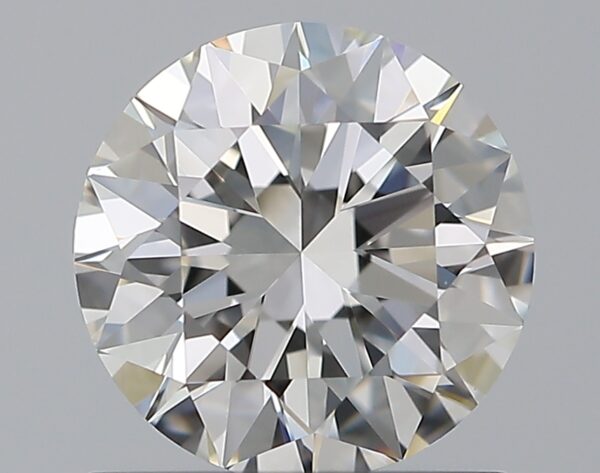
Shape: round
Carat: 1
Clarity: VVS1
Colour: H
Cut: EX
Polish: EX
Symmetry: EX
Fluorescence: N
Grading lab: GIA
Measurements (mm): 6.39 x 6.43 x 3.96